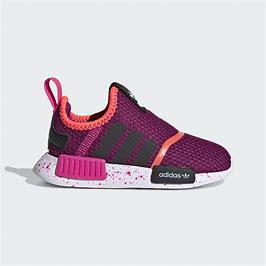
Brand: Adidas
Model: NMD 360